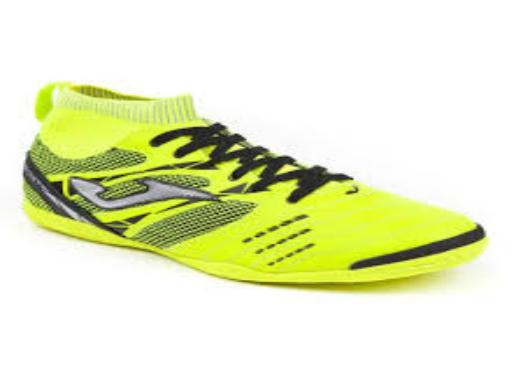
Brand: Joma-2
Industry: Clothes